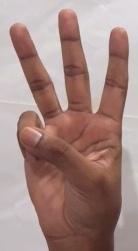
ASL sign: 6